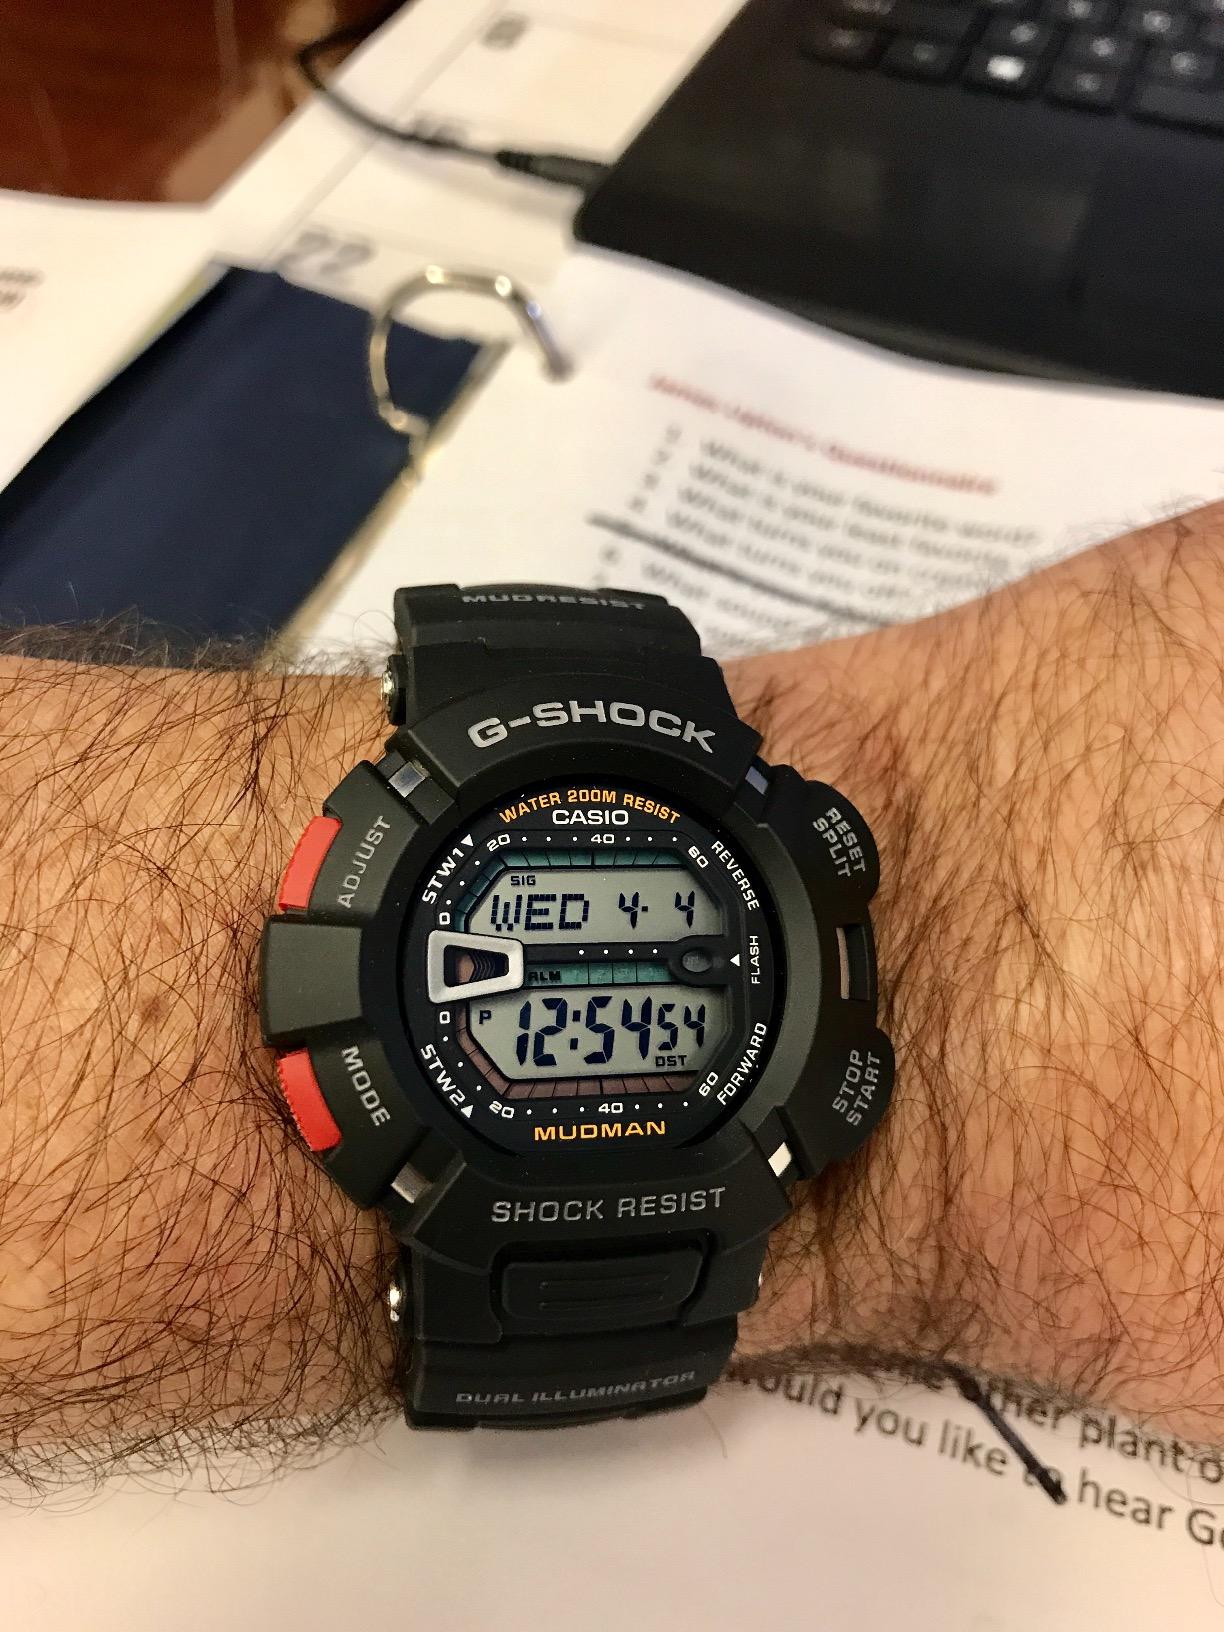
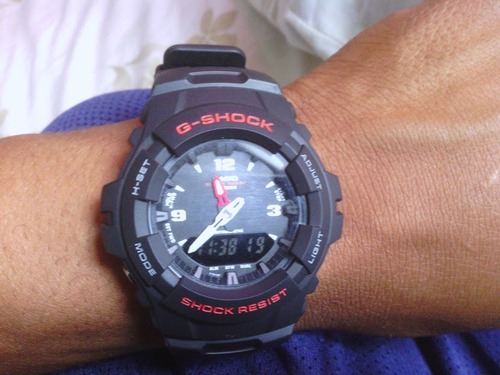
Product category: accessories_watch
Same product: no